Nicholas Briggs

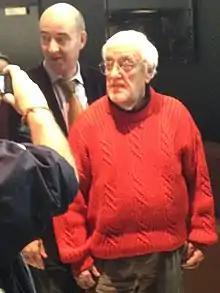
Briggs with Bernard Cribbins at the "Doctor Who" 50th Anniversary Celebration Weekend in 2013

On 9 July 2009, Briggs made his first appearance in the "Doctor Who" spin-off "Torchwood" in the serial "", playing Special Government Advisor Rick Yates.